Marin Honda

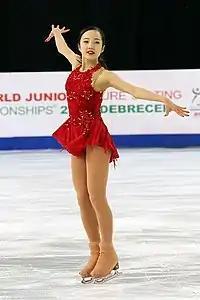
Honda at the 2016 World Junior Championships

Honda debuted on the ISU Junior Grand Prix (JGP) circuit in the 2015–16 season. Ranked first in the short program and fourth in the free skate, she came away with the silver medal at the JGP in Colorado Springs, Colorado, having finished behind Yuna Shiraiwa by a margin of 8.06 points. She won gold at her second JGP event, in Zagreb, Croatia, after placing third in the short and first in the free — outscoring Wakaba Higuchi by 6.16 points. These results qualified her for the 2015–16 JGP Final in Barcelona. In November, Honda placed sixth at the 2015-16 Japanese Junior Championships.